Berkeley Mews

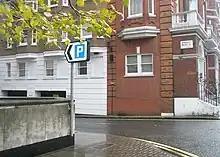
Berkeley Mews, a small street in London ("pictured 2008")

Ray Davies composed "Berkeley Mews" in reference to a street of the same name in London, located near Pye Records's offices at Marble Arch. The lyrics recount a drunken one-night stand. The music is influenced by that of the 1940s, and historian Carey Fleiner writes the song evokes the decade's "hard life and grim economy". Band biographer Johnny Rogan characterises the song as a "playful novelty number". He describes its arrangement as "chaotic", joining both a pub-styled piano with drunken-sounding vocals.